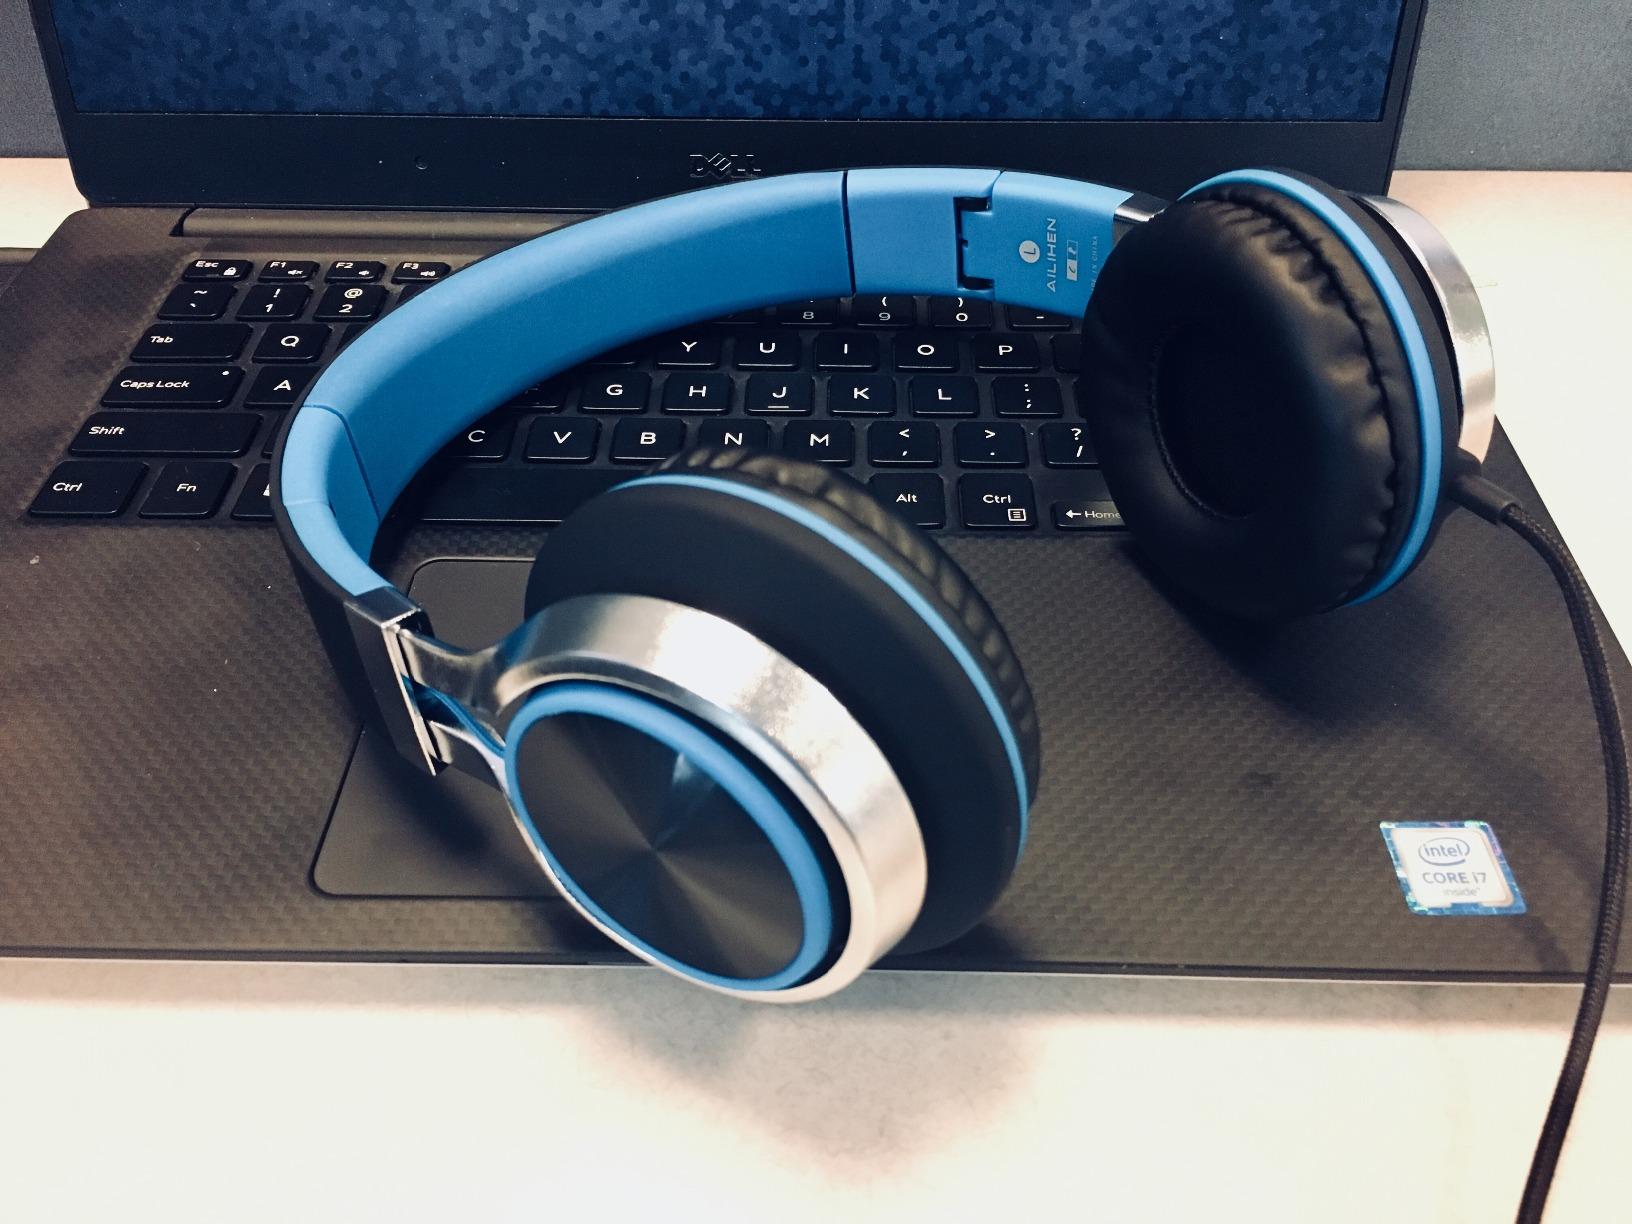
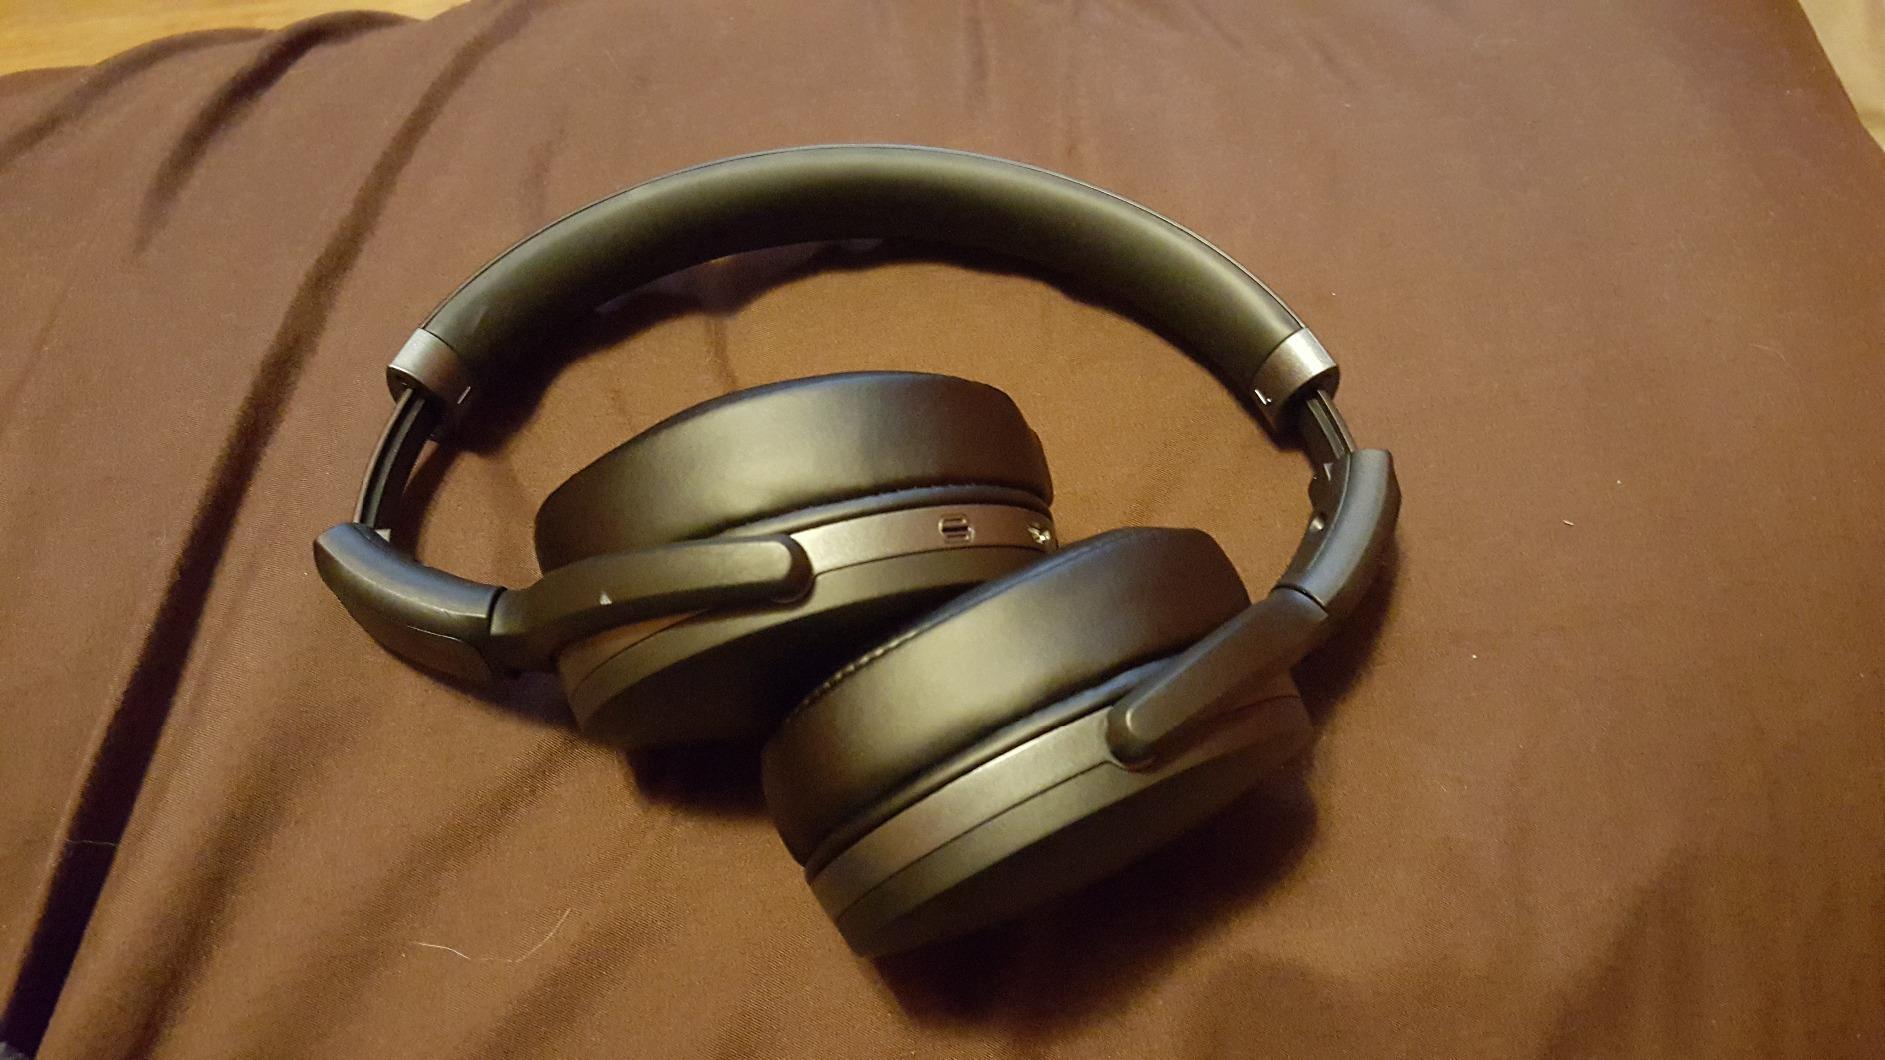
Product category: headphones
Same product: no